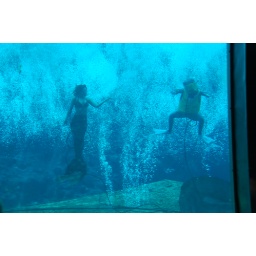
Never trust a turtle in a hat and a vest.